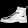
Label: Ankle boot